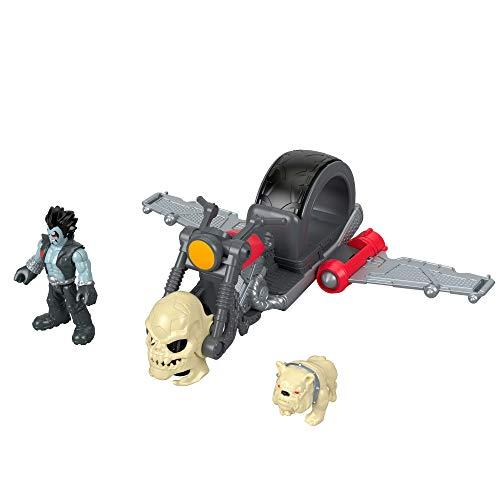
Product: Fisher-Price Imaginext DC Super Friends Lobo Figure & Motorcycle
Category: Toys & Games | Toy Figures & Playsets | Action Figures
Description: Includes motorcycle, Lobo figure and Dawg figure.
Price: $15.99
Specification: ProductDimensions:8.5x4x7.5inches|ItemWeight:11.8ounces|ShippingWeight:11.8ounces(Viewshippingratesandpolicies)|ASIN:B07X5YMS4J|Itemmodelnumber:GKJ24|Manufacturerrecommendedage:36months-8years